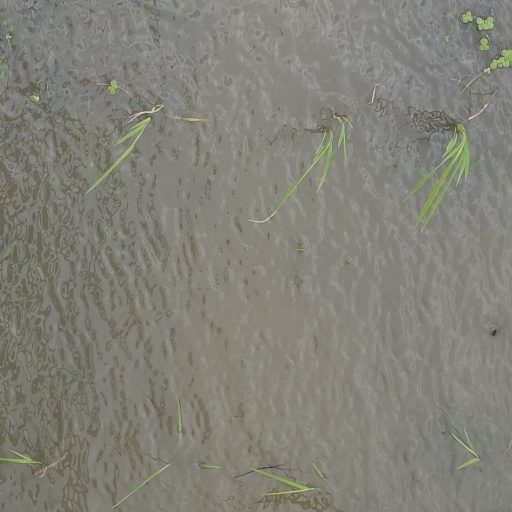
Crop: rice